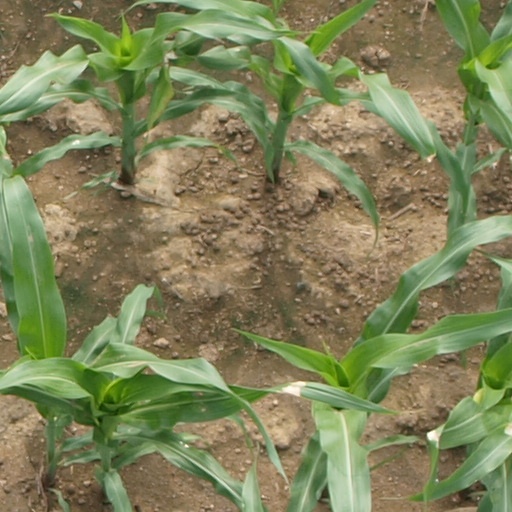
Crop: maize; corn